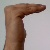
The image shows a hand gesture representing a space in Indian Sign Language.